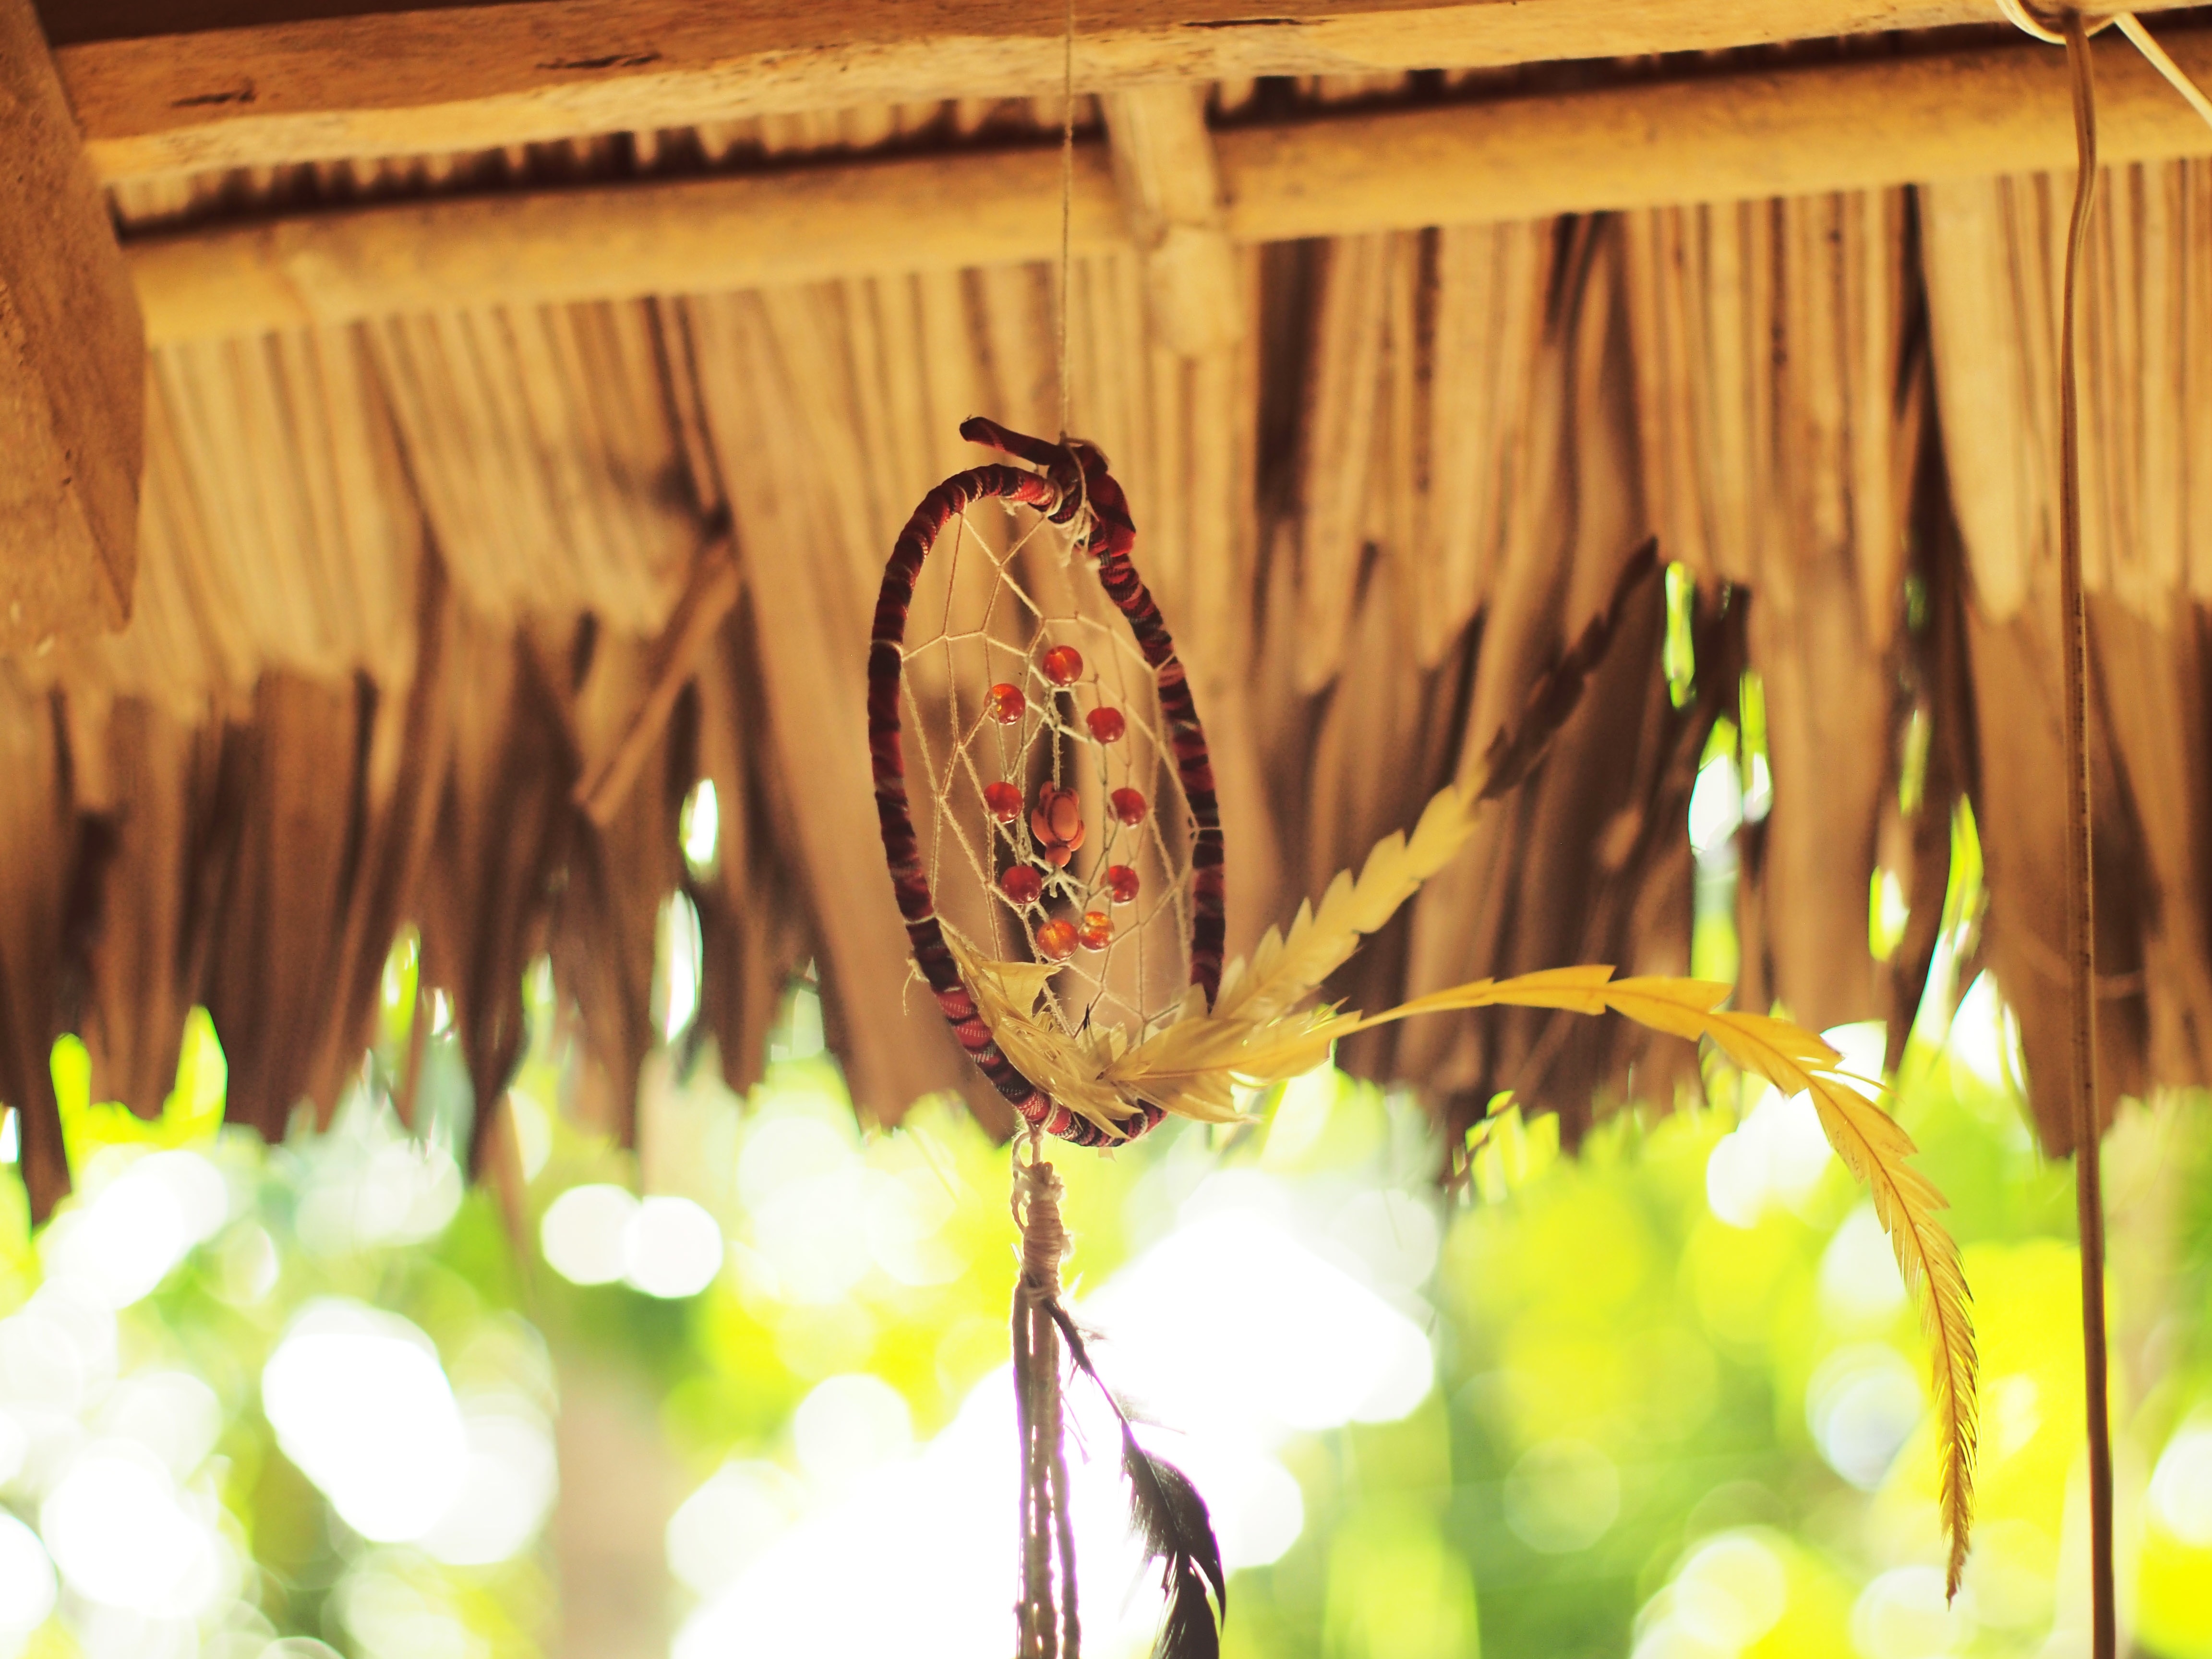
branch, sunlight, leaf, flower, color, autumn, agriculture, man made object